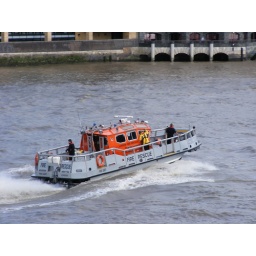
Fire and Rescue boat on the river Thames, taken from the millenium bridge in London.